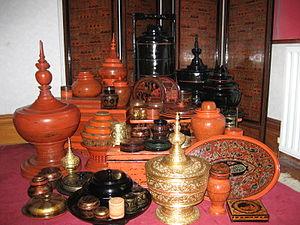
La culture de la Birmanie, ou Myanmar, pays de l'Asie du Sud-Est continentale, désigne les pratiques culturelles observables de ses habitants, toutes ethnies confondues. En participent pour partie les diasporas.